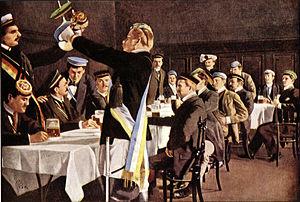
Les Studentenverbindungen ou simplement Verbindungen sont des sociétés d'étudiants que l'on trouve dans le Sprachraum allemand, comparables dans une certaine mesure aux fraternités et sororités américaines. Elles s'en distinguent principalement par leur ancienneté bien plus grande et ont des sources et traditions différentes.